Tamara Smith

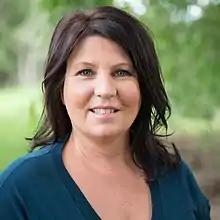

Tamara Francine Smith is an Australian politician, representing Ballina in the New South Wales Legislative Assembly for the Greens since 2015.